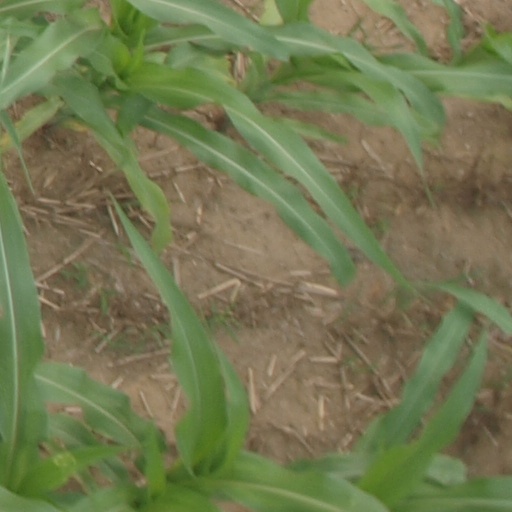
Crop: maize; corn